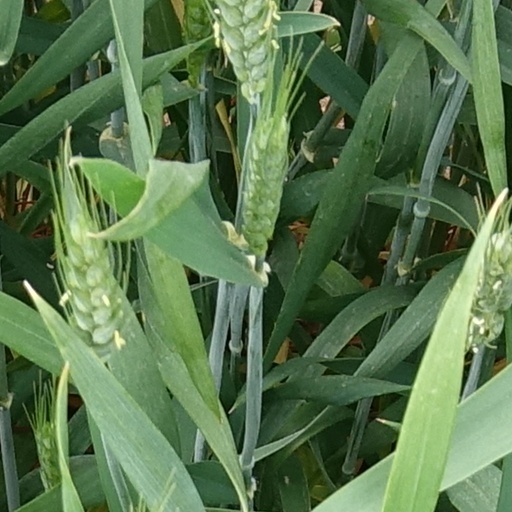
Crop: wheat